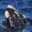
Label: whale